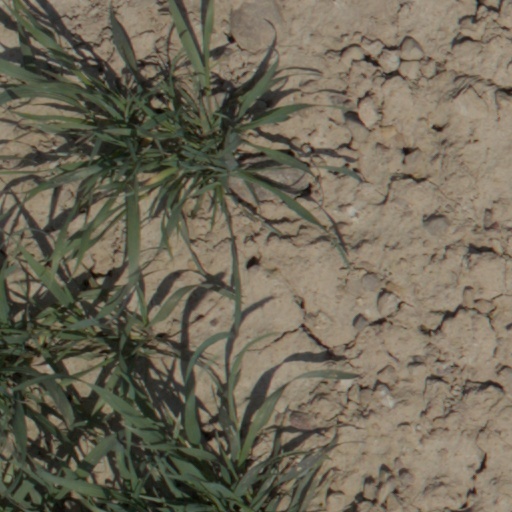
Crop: wheat